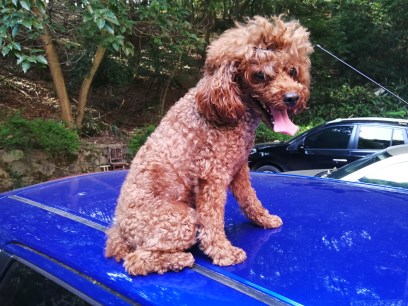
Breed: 2925-n000114-toy_poodle